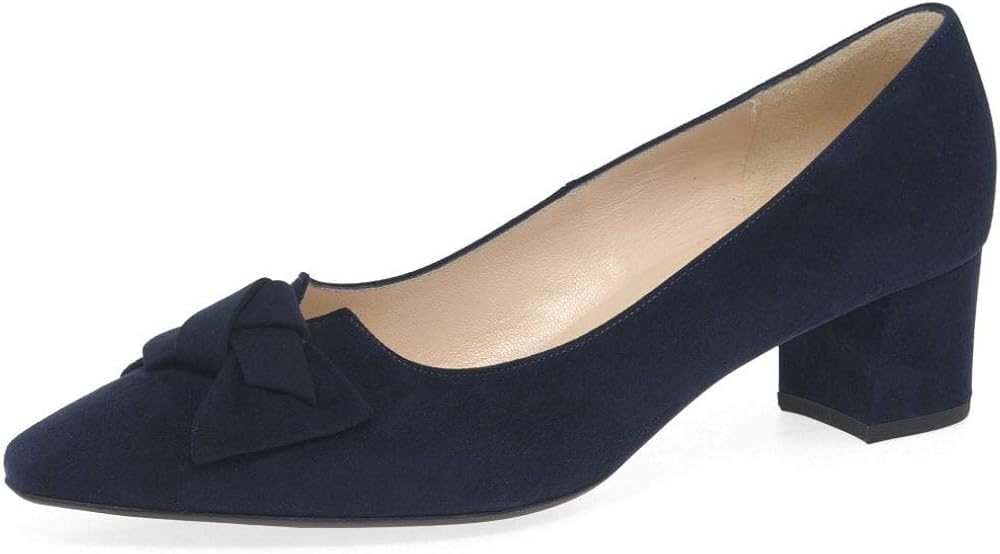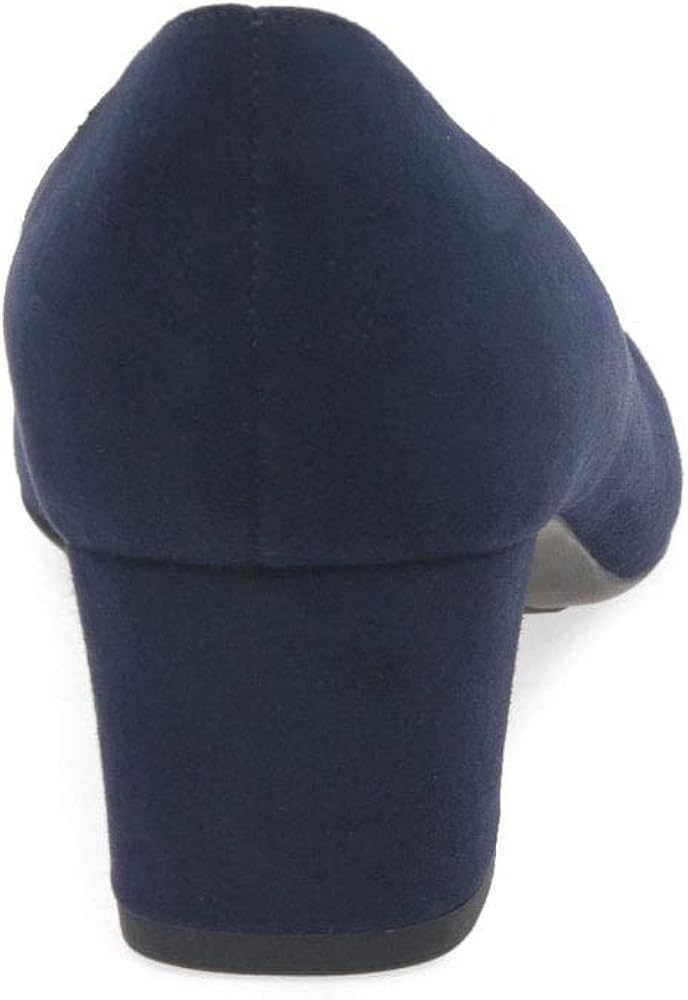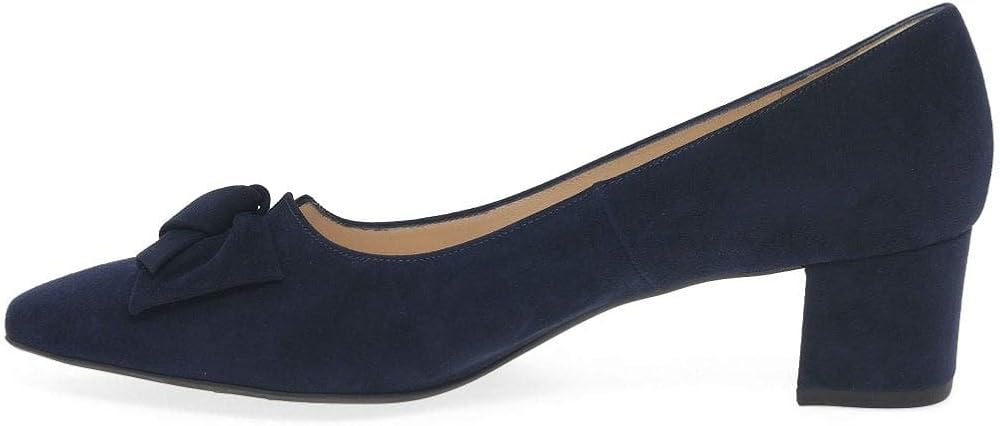
Peter Kaiser Women's Blia Suede Court Shoes
Category: AMAZON FASHION
The Peter Kaiser Blia are highly stylish women’s court shoes that have been manufactured from premium suede for support and a sophisticated look.
Features: 100% Suede | Rubber sole | Uppers: Suede | Linings: Leather | Fastenings: Slip On | Heel Height: 4.5cm | Width Fitting: Wide